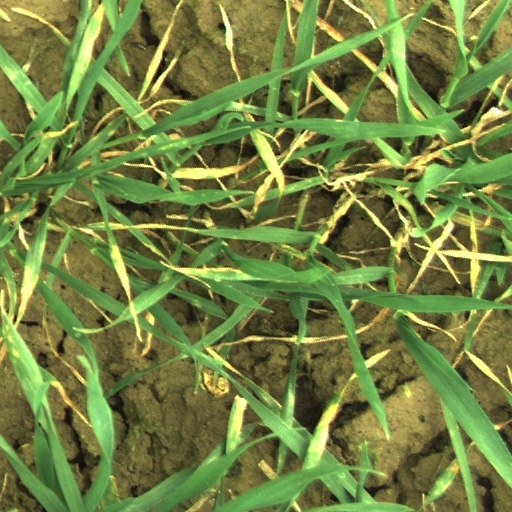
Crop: wheat